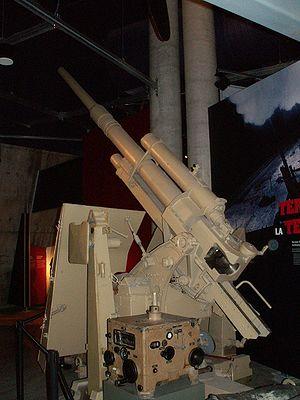
La bataille d'Abbeville est une bataille de la Seconde Guerre mondiale durant la bataille de France qui se déroula du 27 mai au 4 juin 1940, opposant les forces franco-britanniques aux forces allemandes. En même temps que l'évacuation de Dunkerque et profitant que les forces blindées allemandes soient stoppées, le général Weygand, qui vient de remplacer Gamelin à la tête des armées, tente à tout prix de creuser une route d'évasion à Abbeville.